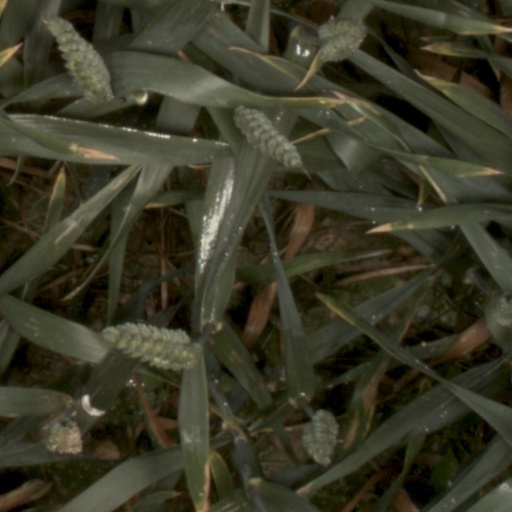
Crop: wheat